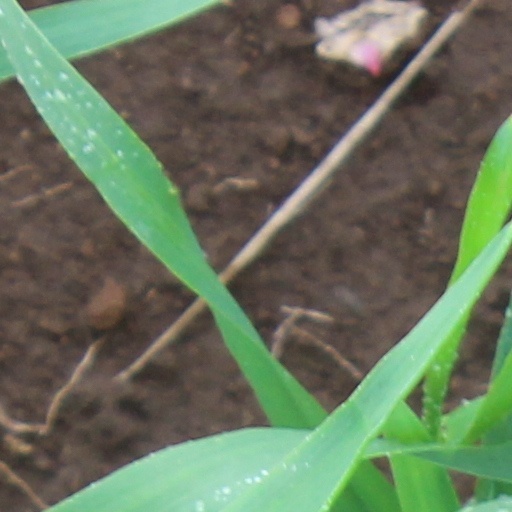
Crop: wheat